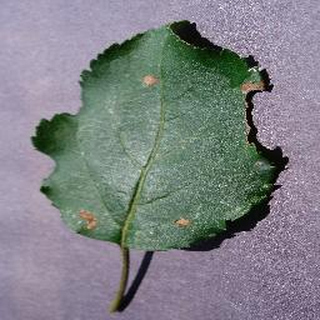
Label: apple_black_rot